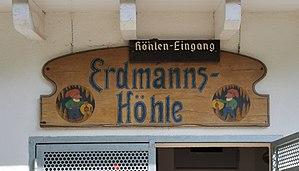
Erdmannshöhle, est une grotte touristique située dans la Forêt-Noire, dans le länd du Bade-Wurtemberg en Allemagne, près de la ville de Hasel.